Kudra

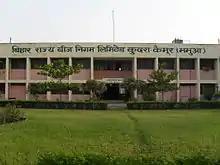
Asia's largest seed storage house

Kudra's economy is mainly driven by agriculture and related industries like rice polishing. The region is also known as Dhan Ka Katora, meaning "a bowl of rice".Canal irrigation system is also very prominent in this area. Because of the fertile land around the town it is a local trading center for food grains, agricultural products, and agricultural equipment. The rice grown near Kudra is sold in the markets of Kolkata and New Delhi. Kudra is also known as Industrial city of Kaimur because 10 big rice mills and 400 mini rice mills (automatic) operates at Lalapur, Sakri and Kudra. Jhunjhunwala group is also investing in Kudra and has opened a factory.